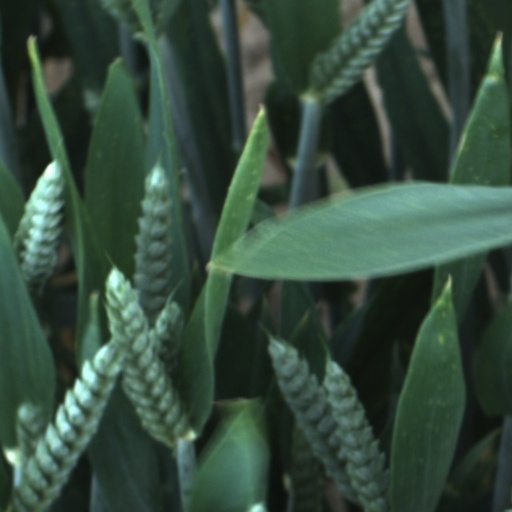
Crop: wheat